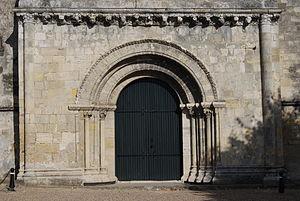
Église Saint-Martin de Cambes, (Inscrit, 2001) This building is indexed in the Base Mérimée, a database of architectural heritage maintained by the French Ministry of Culture,
L'église Saint-Martin est une église catholique située sur la commune de Cambes, dans le département de la Gironde, en France.